Mone (Burmese actress)

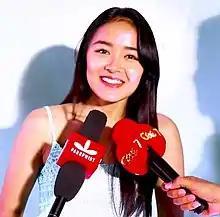
Mone in 2019

Mone (born Hsu Nandar Aung on 27 October 1992) is a Burmese television and film actress. She is best known for her role in television series "Shwe Kyar Phoo Thit (2018), "Toxic (2018), "A Lin Htae Ka Lu" (2019) and "Late Pyar Hnaung Kyo" (2019).